List of tank truck fires and explosions

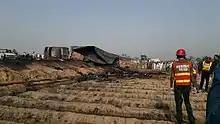
The site of the Bahawalpur explosion

On 7 May 2013, at about 5:15 am local time (12:15 GMT), a gas tank truck exploded in a BLEVE on Federal Highway 85 "México–Pachuca" in Ecatepec de Morelos, a municipality in the State of Mexico about north-east of Mexico City. As a result of the accident, 22 people were killed, including 10 children, and another 31 people were injured. Among the dead was a family of four, including two children aged 11 and 6. Twenty-three people were hospitalized, eight of them in serious condition. Many of the casualties were asleep in their homes along the edge of the road at the time of the accident.